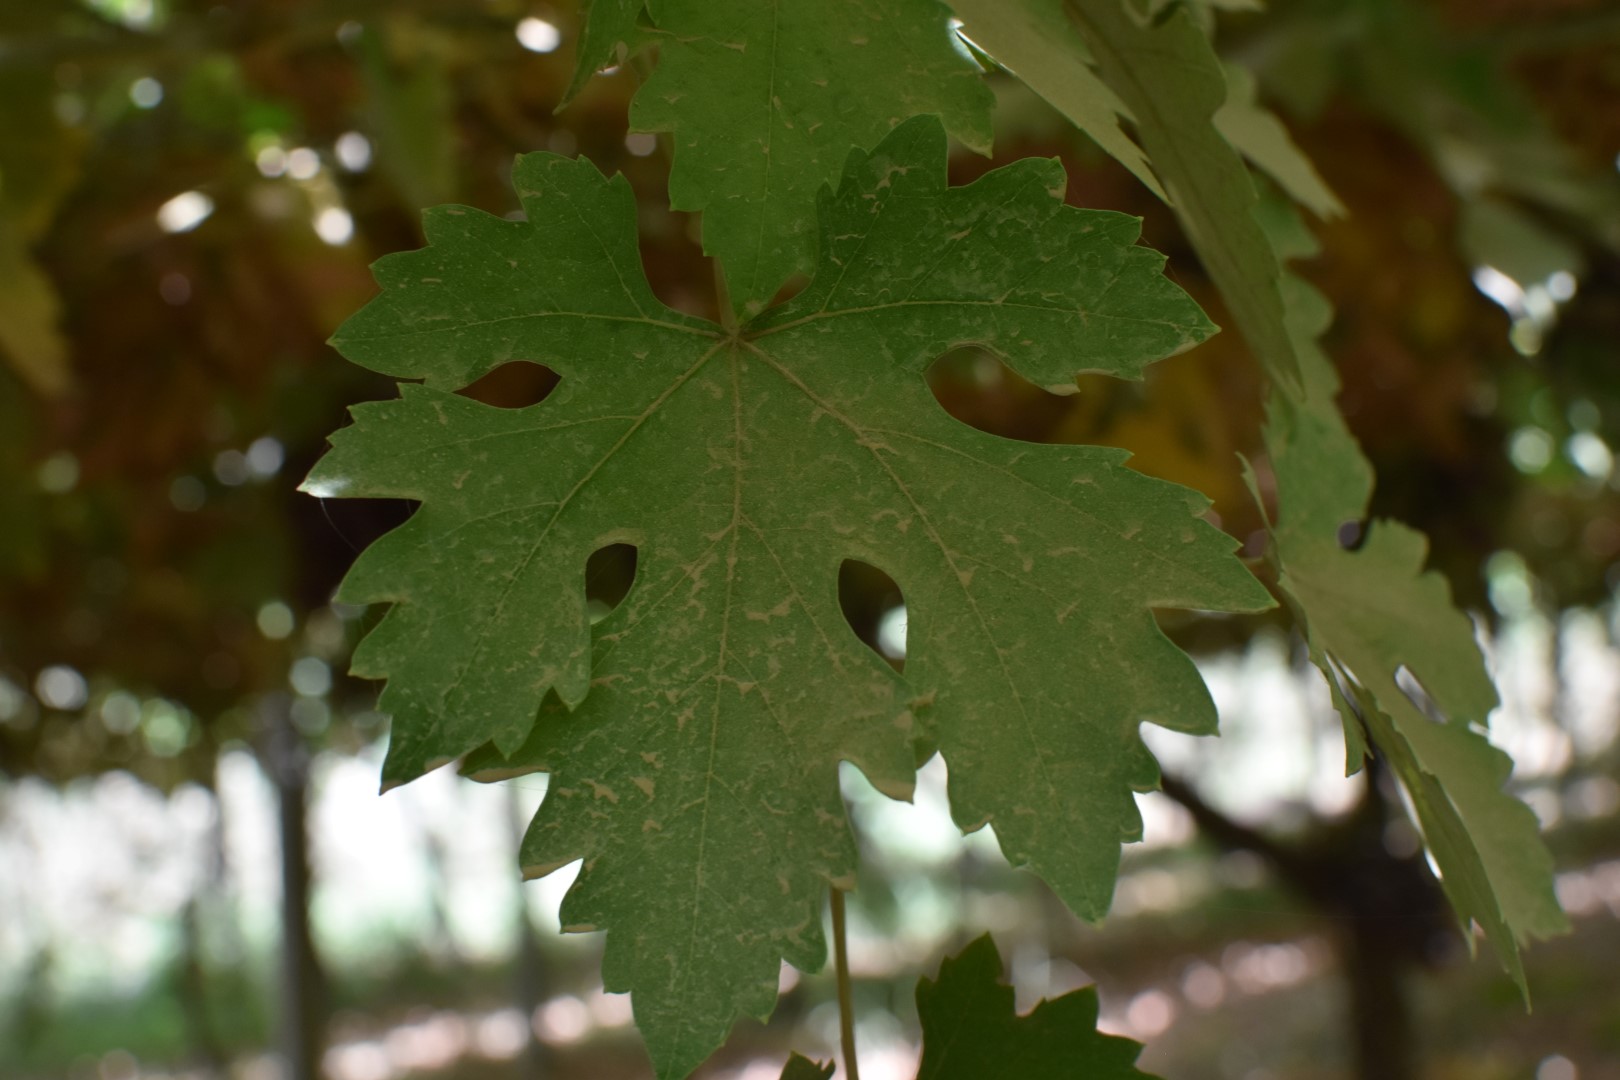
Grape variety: Riasi